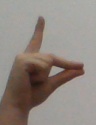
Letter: ta